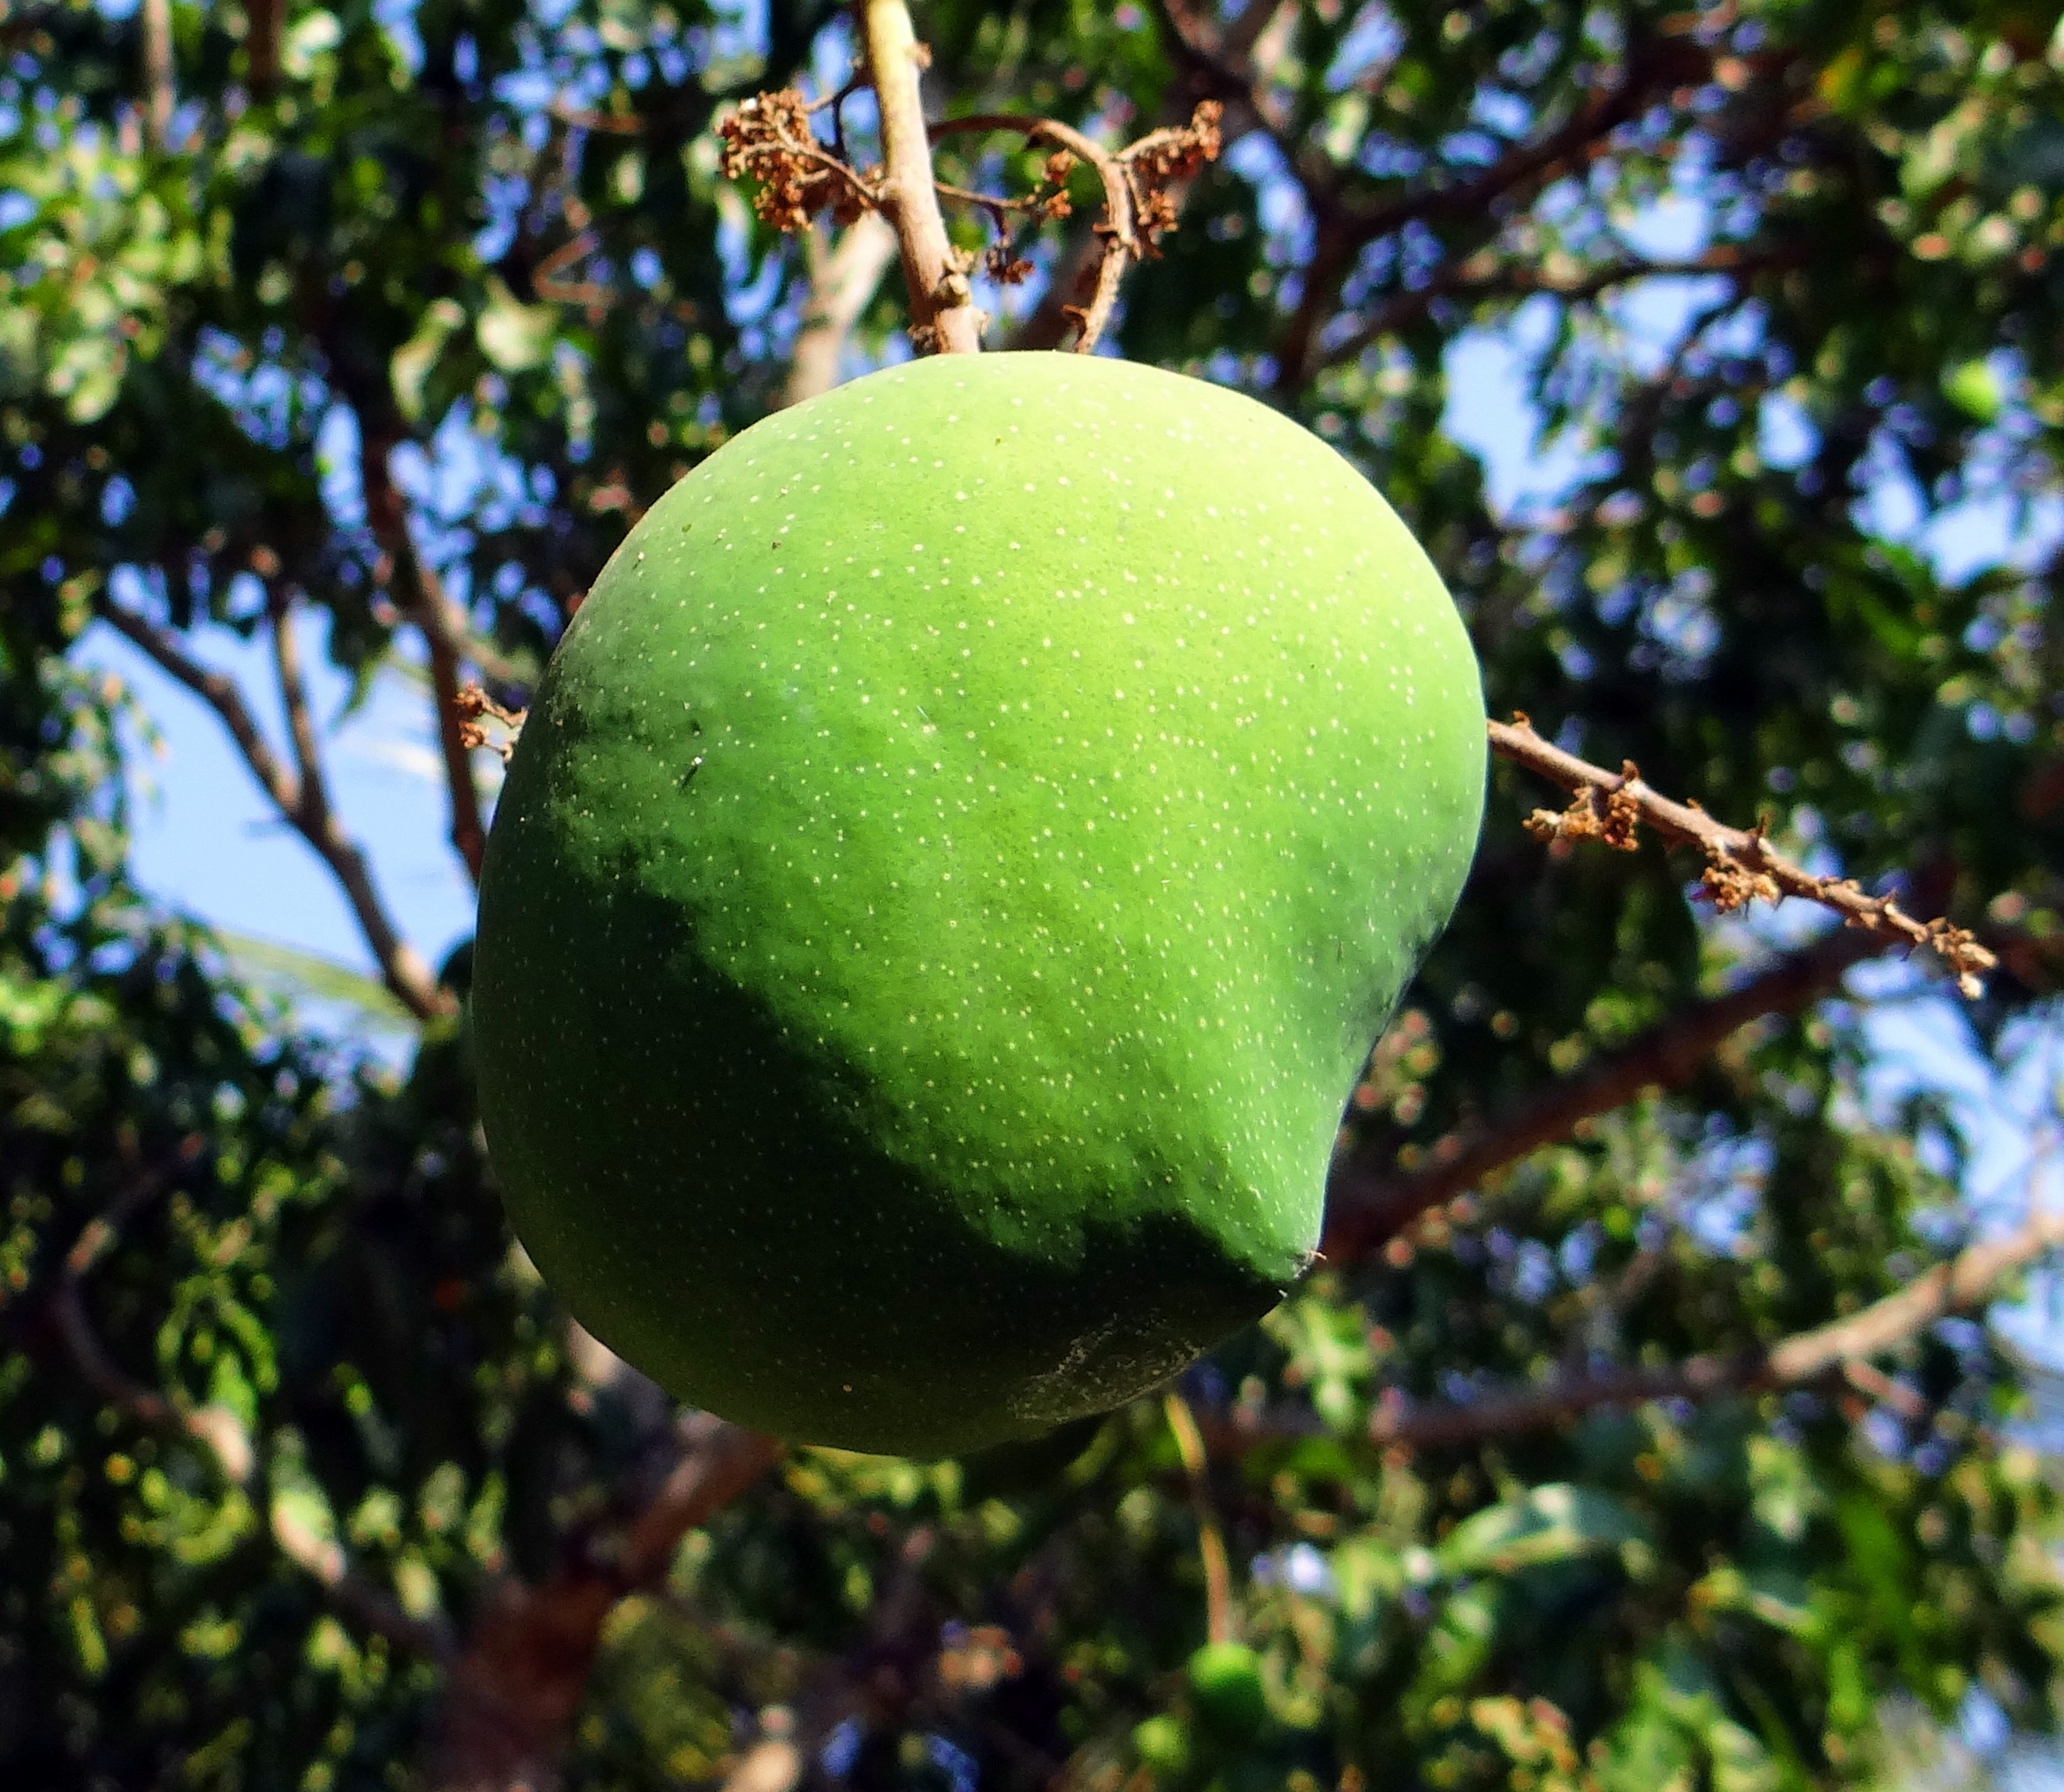
apple, tree, branch, plant, fruit, leaf, flower, food, green, produce, fresh, botany, flora, tropical fruit, mango, india, citrus, flowering plant, mangifera indica, woody plant, land plant